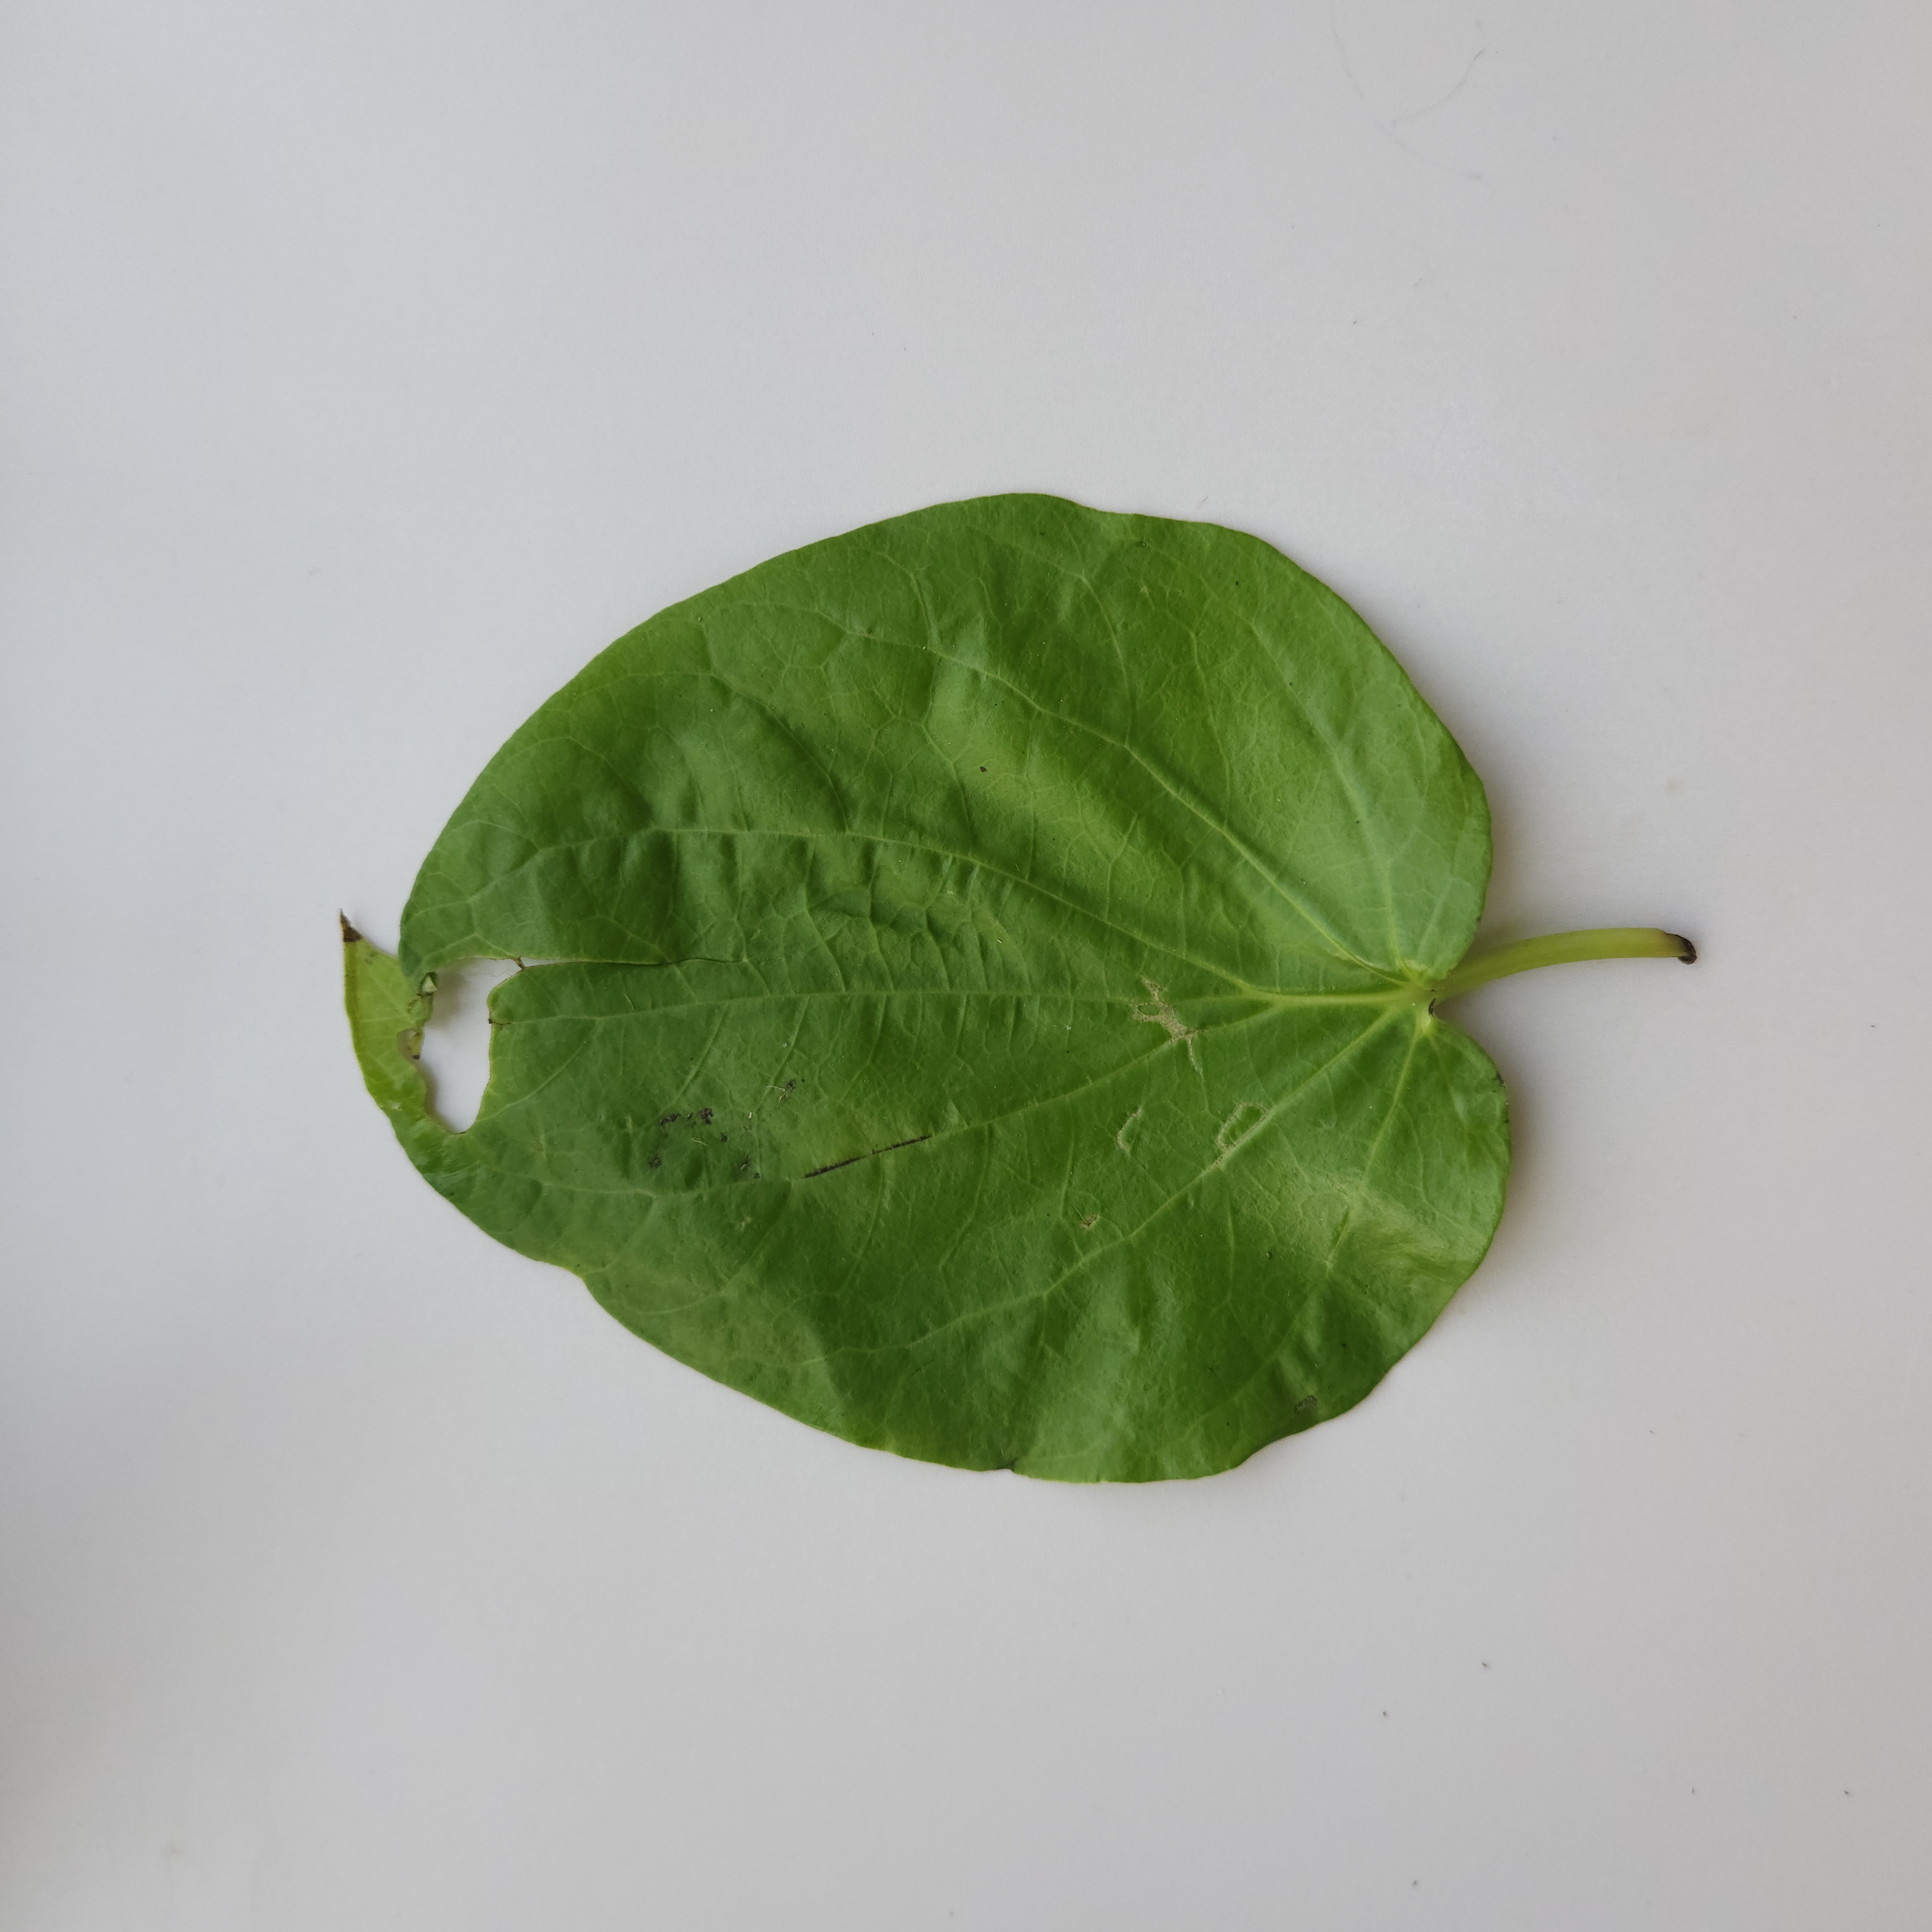
Label: Diseased